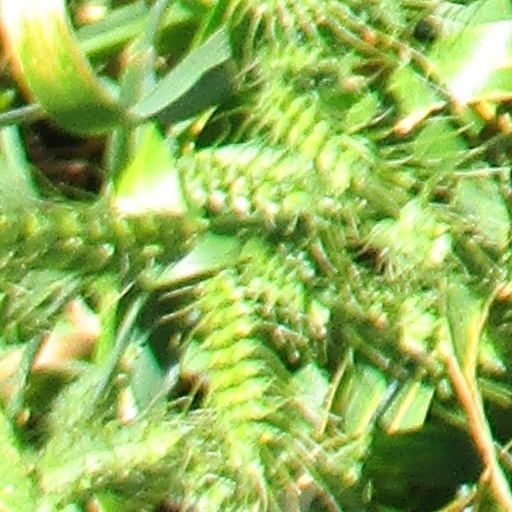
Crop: wheat